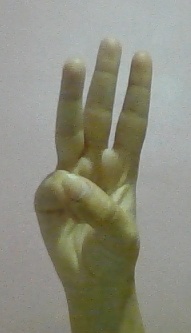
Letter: thaa